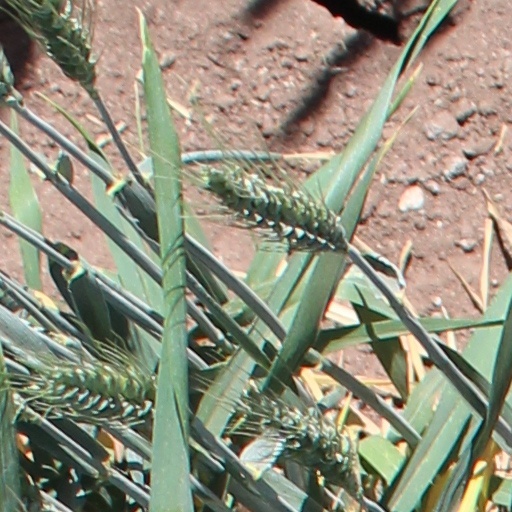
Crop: wheat